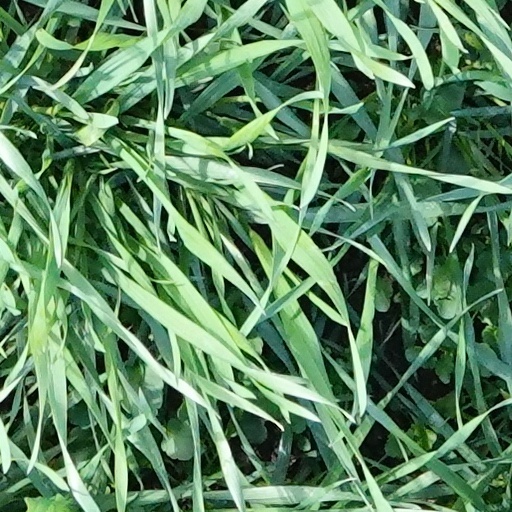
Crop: wheat